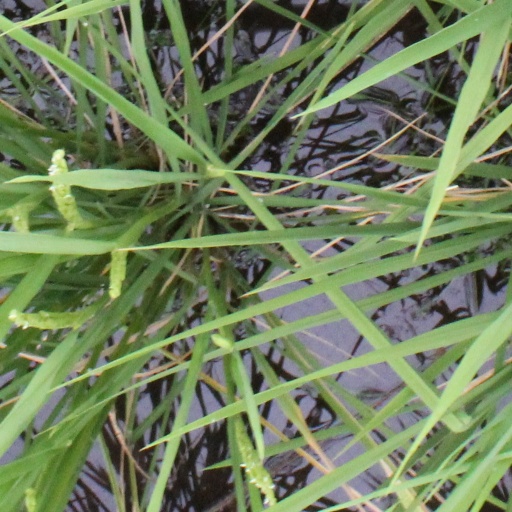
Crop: rice